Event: Nepal Earthquake
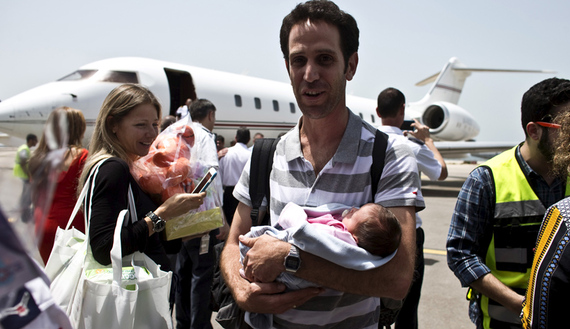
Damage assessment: no_damage